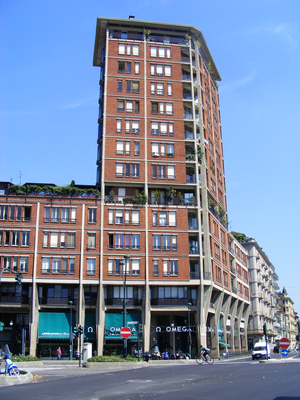
BBPR est un groupe d'architectes italiens fondé en 1932 par Gian Luigi Banfi, Lodovico Barbiano di Belgiojoso, Enrico Peressutti et Ernesto Nathan Rogers, quatre architectes diplômés de l'École polytechnique de Milan.